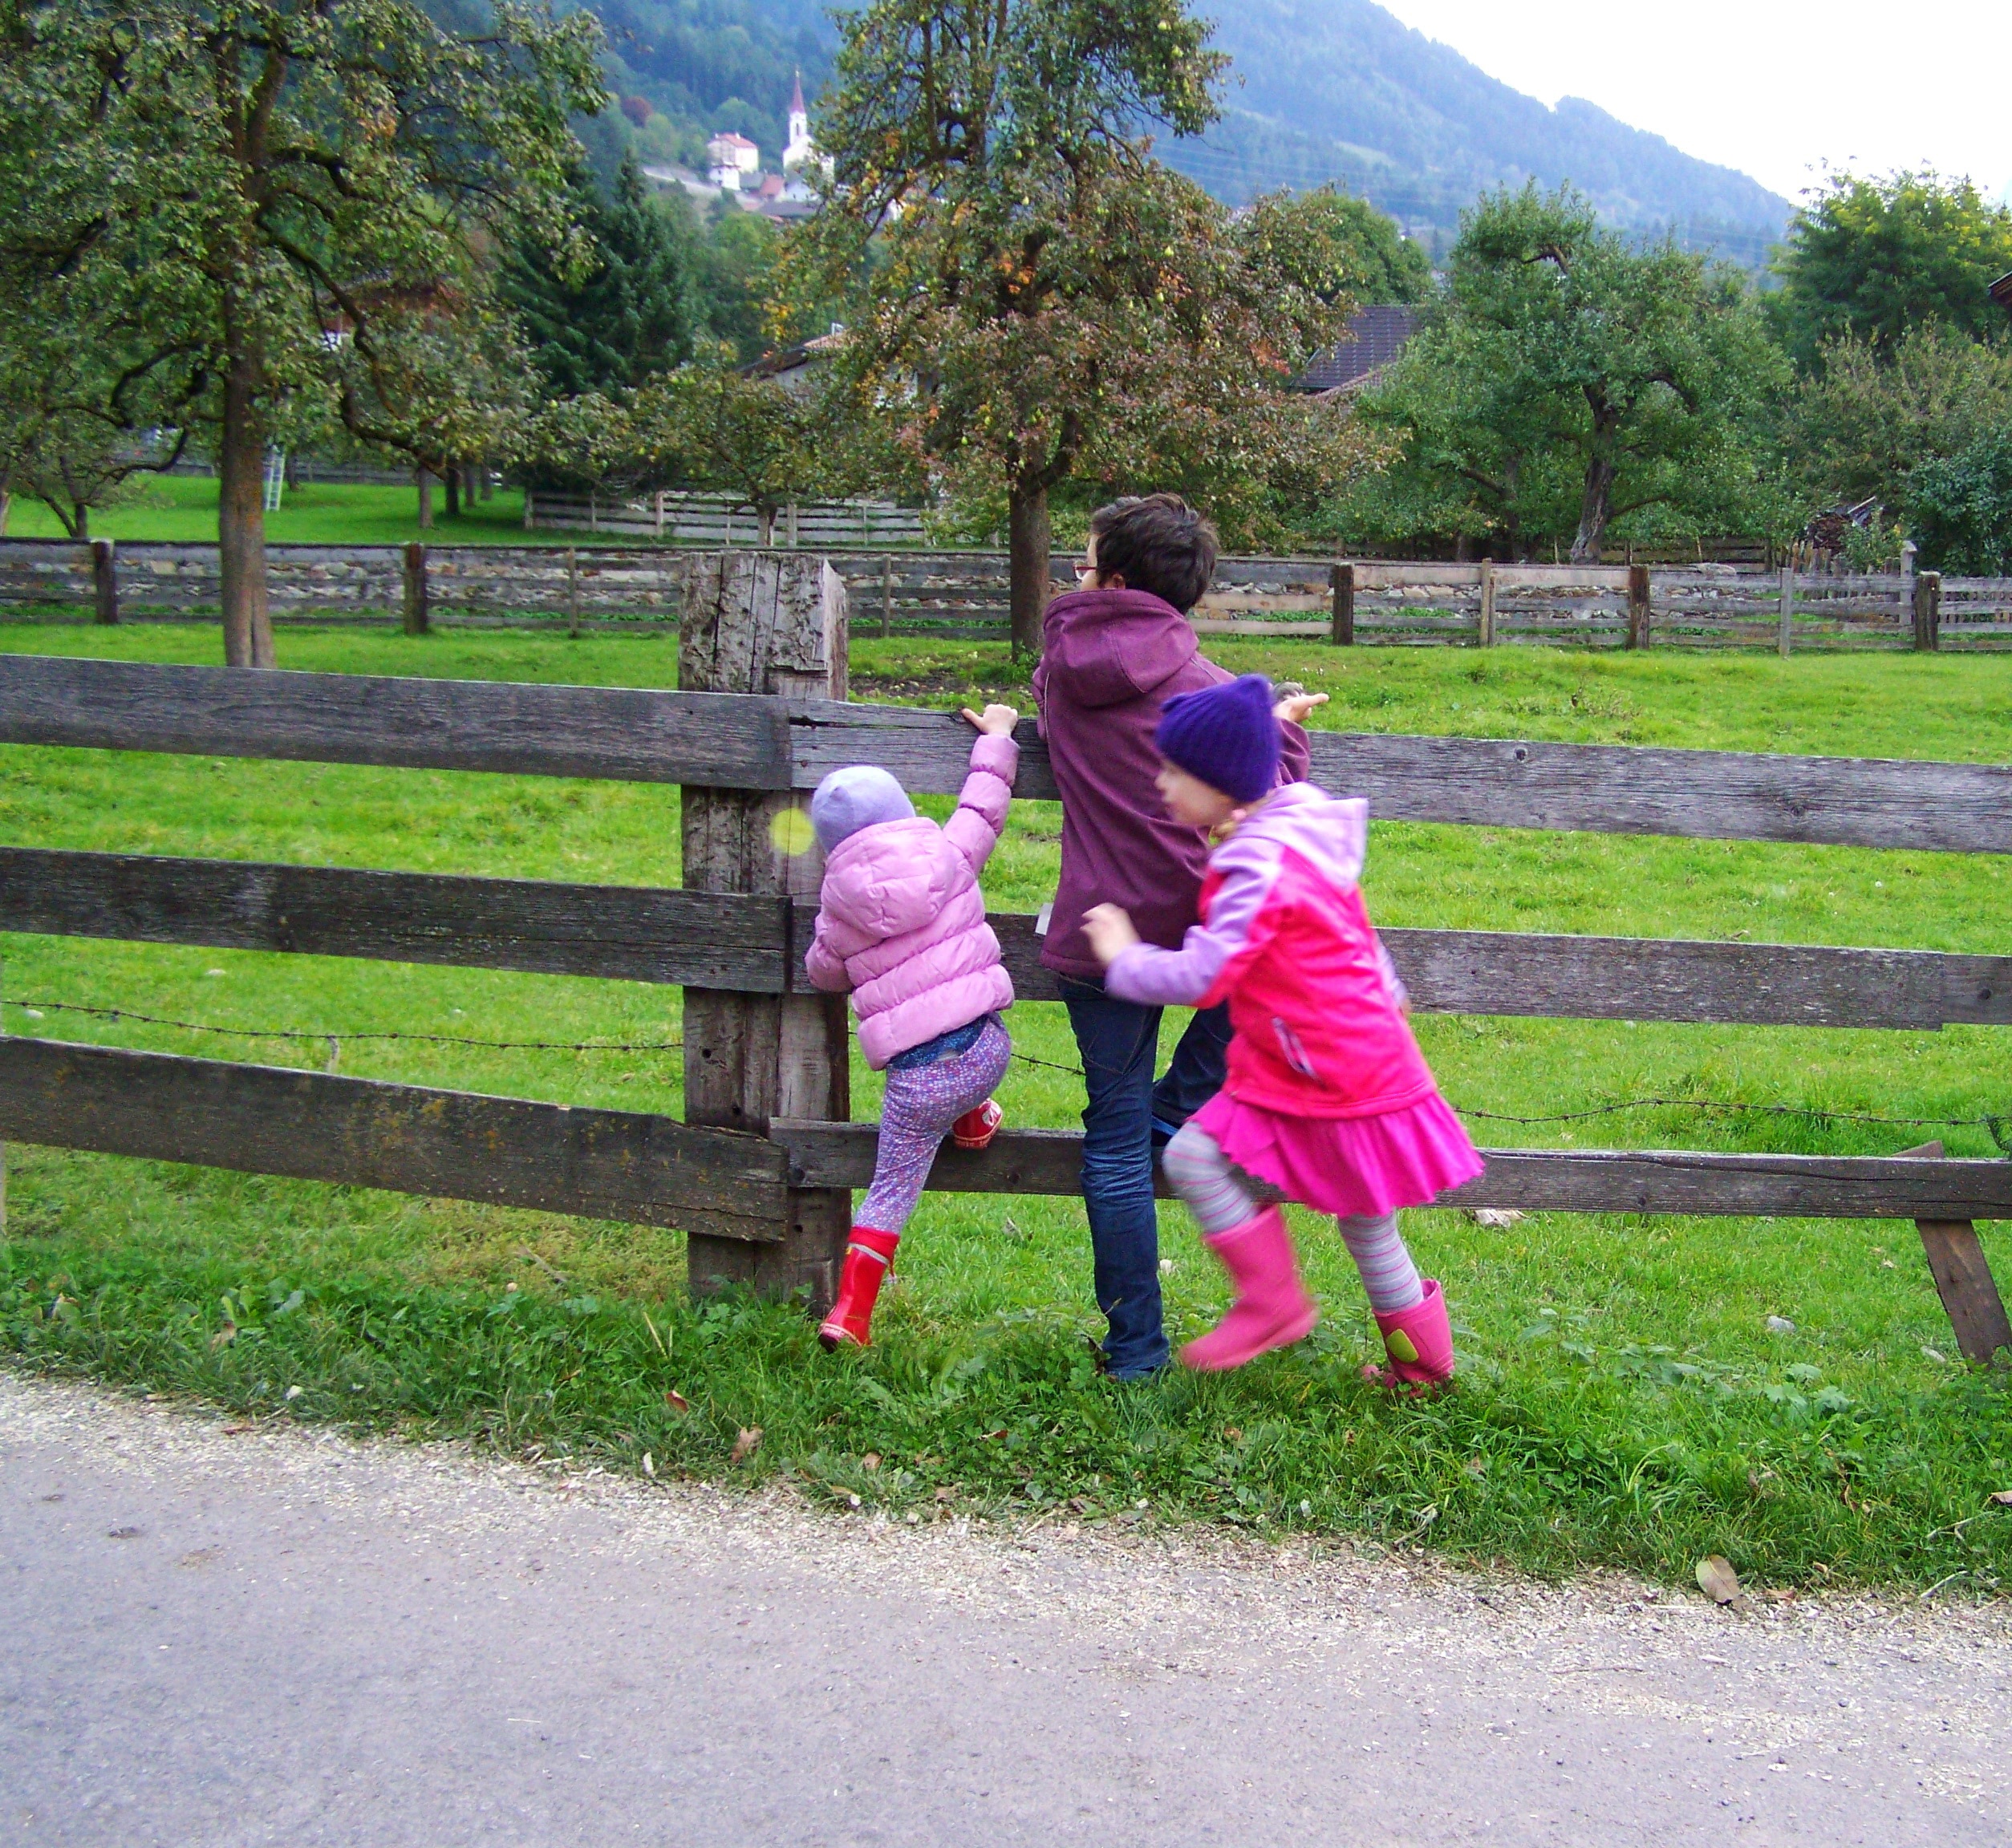
people, farm, lawn, play, flower, boy, park, girls, children, playground